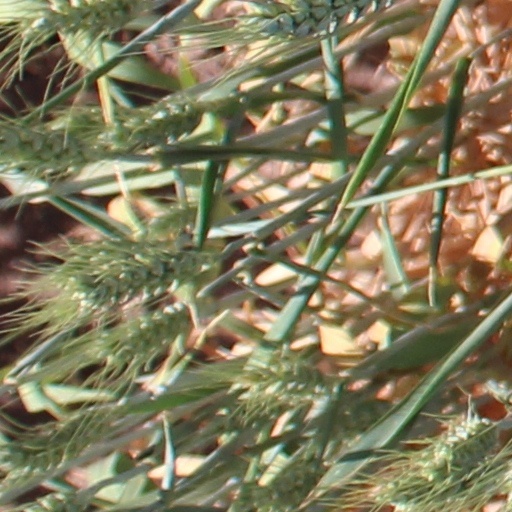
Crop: wheat